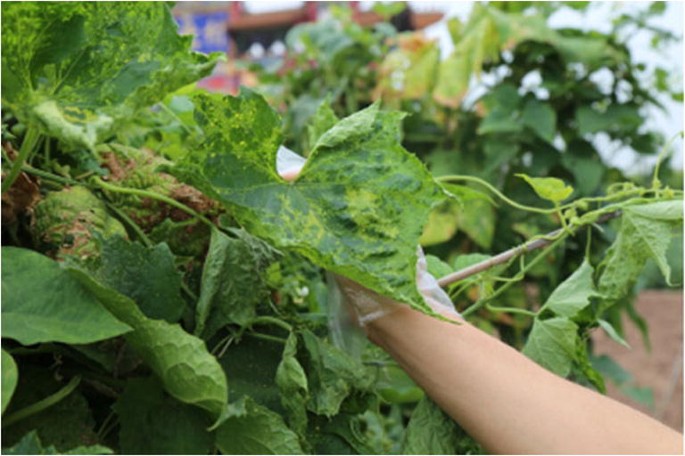
Plant: Zucchini
Disease: zucchini yellow mosaic virus